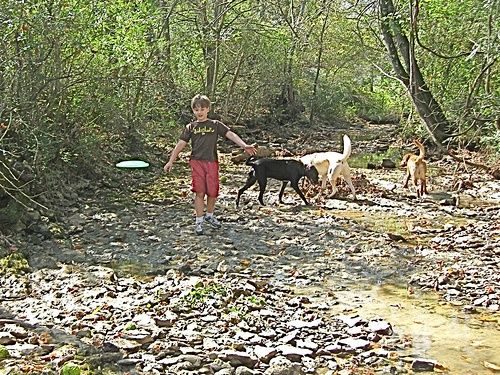
A dried up riverbed could be a dangerous place to play Frisbee.
A boy, three dogs and a frisbee in a dried up creek bed
A boy is playing frisbee in the woods while dogs play nearby.
some dogs standing by a boy waiting for a frisbee
A boy with a frisbee and dogs in the bush